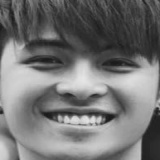
ca sĩ Gin Tuấn Kiệt